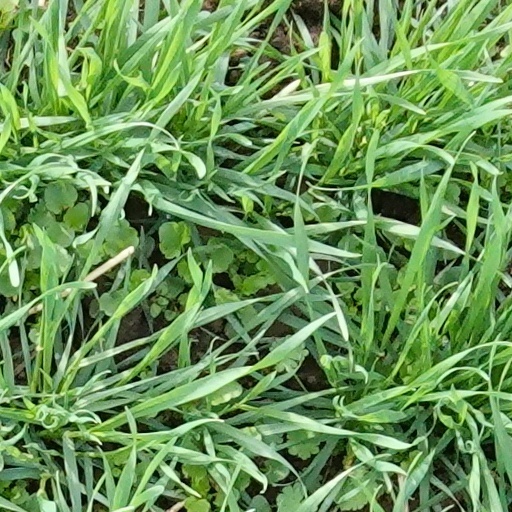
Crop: wheat